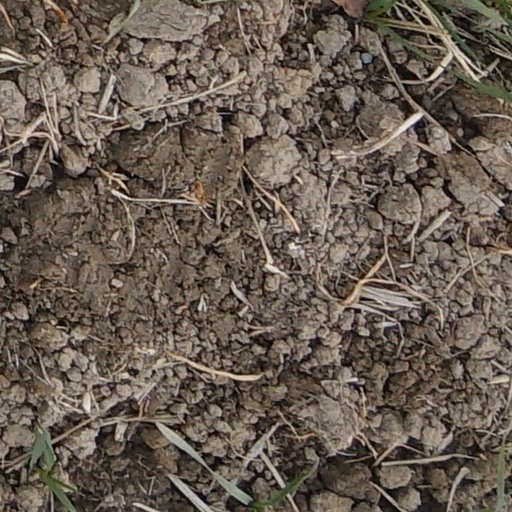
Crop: wheat